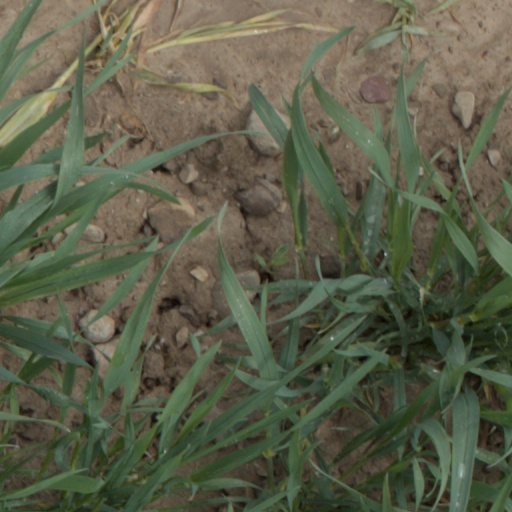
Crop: wheat